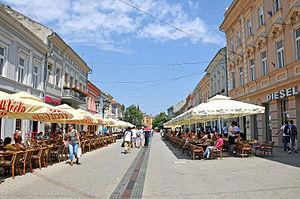
Novi Sad est une ville et une municipalité de Serbie située dans la province autonome de Voïvodine et dans le district de Bačka méridionale. Selon les données du recensement de 2011, la ville intra muros compte 231 798 habitants, la municipalité 307 760 et le territoire métropolitain de Novi Sad, appelé Ville de Novi Sad, 341 625.